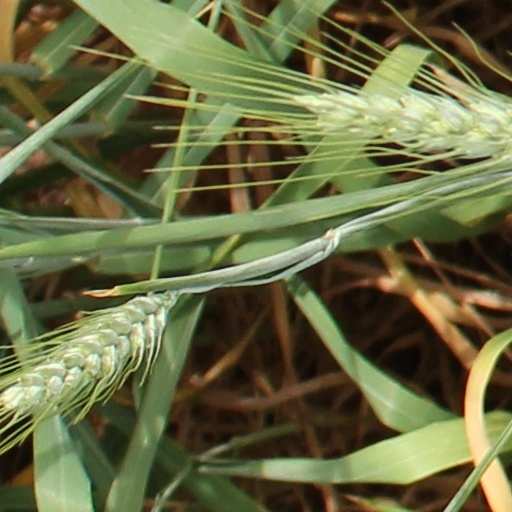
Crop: wheat